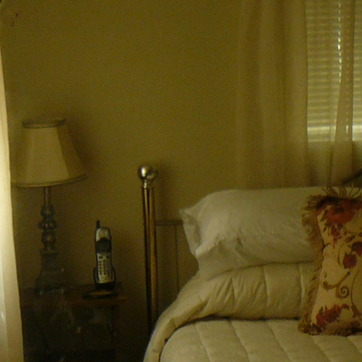
Material: mirror